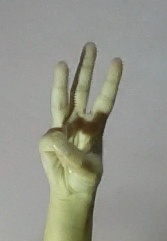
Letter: thaa